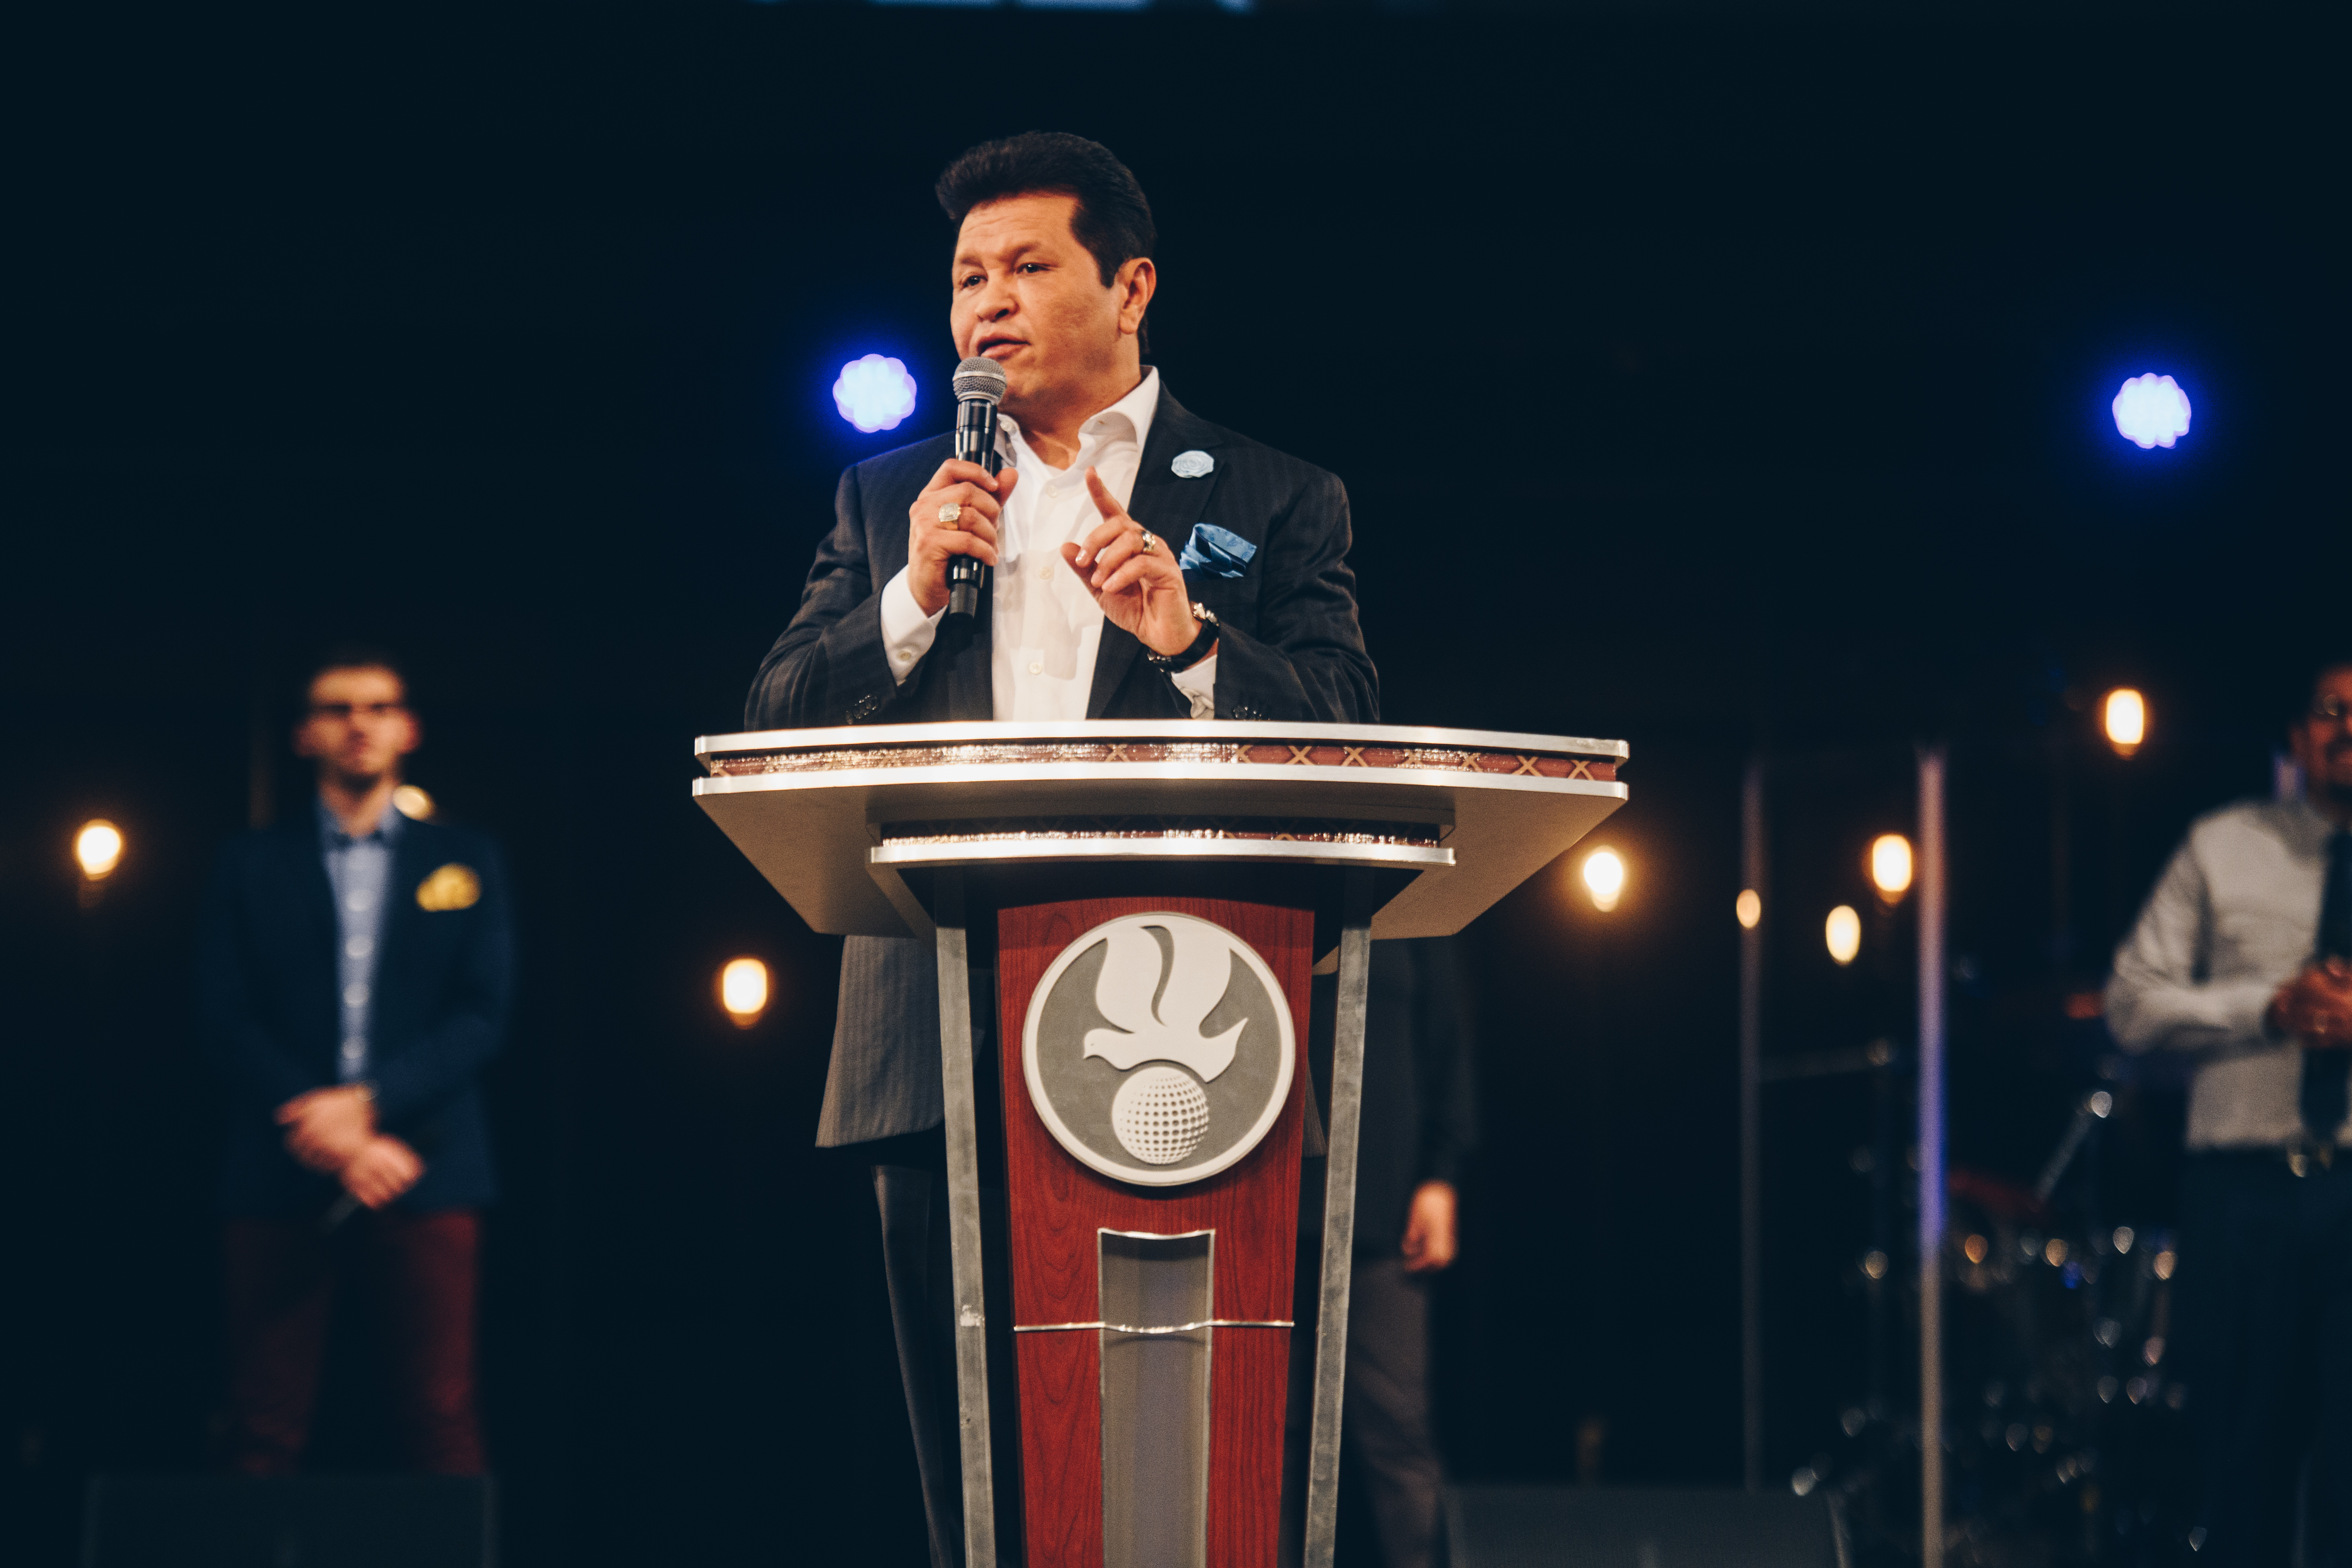
night, profession, stage, performance, speech, event, orator, public speaking